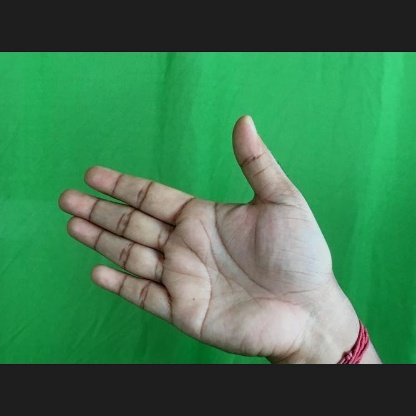
Mudra: Ardhachandran